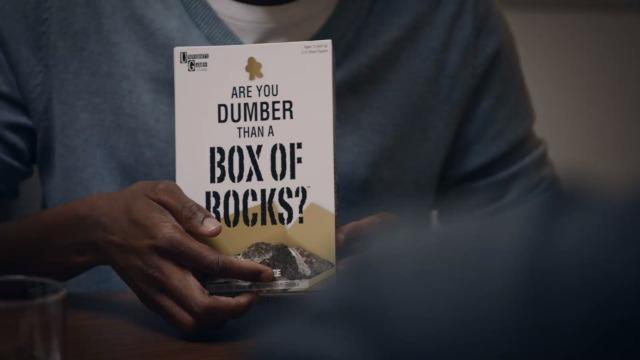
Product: University Games - are You Dumber Than A Box of Rocks
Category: Toys & Games | Games & Accessories | Board Games
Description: See if your answer beats the rocks.
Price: $8.74
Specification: ProductDimensions:5x2x8inches|ItemWeight:10.4ounces|ShippingWeight:10.4ounces(Viewshippingratesandpolicies)|ASIN:B07FRJP29S|Itemmodelnumber:01409|Manufacturerrecommendedage:12yearsandup